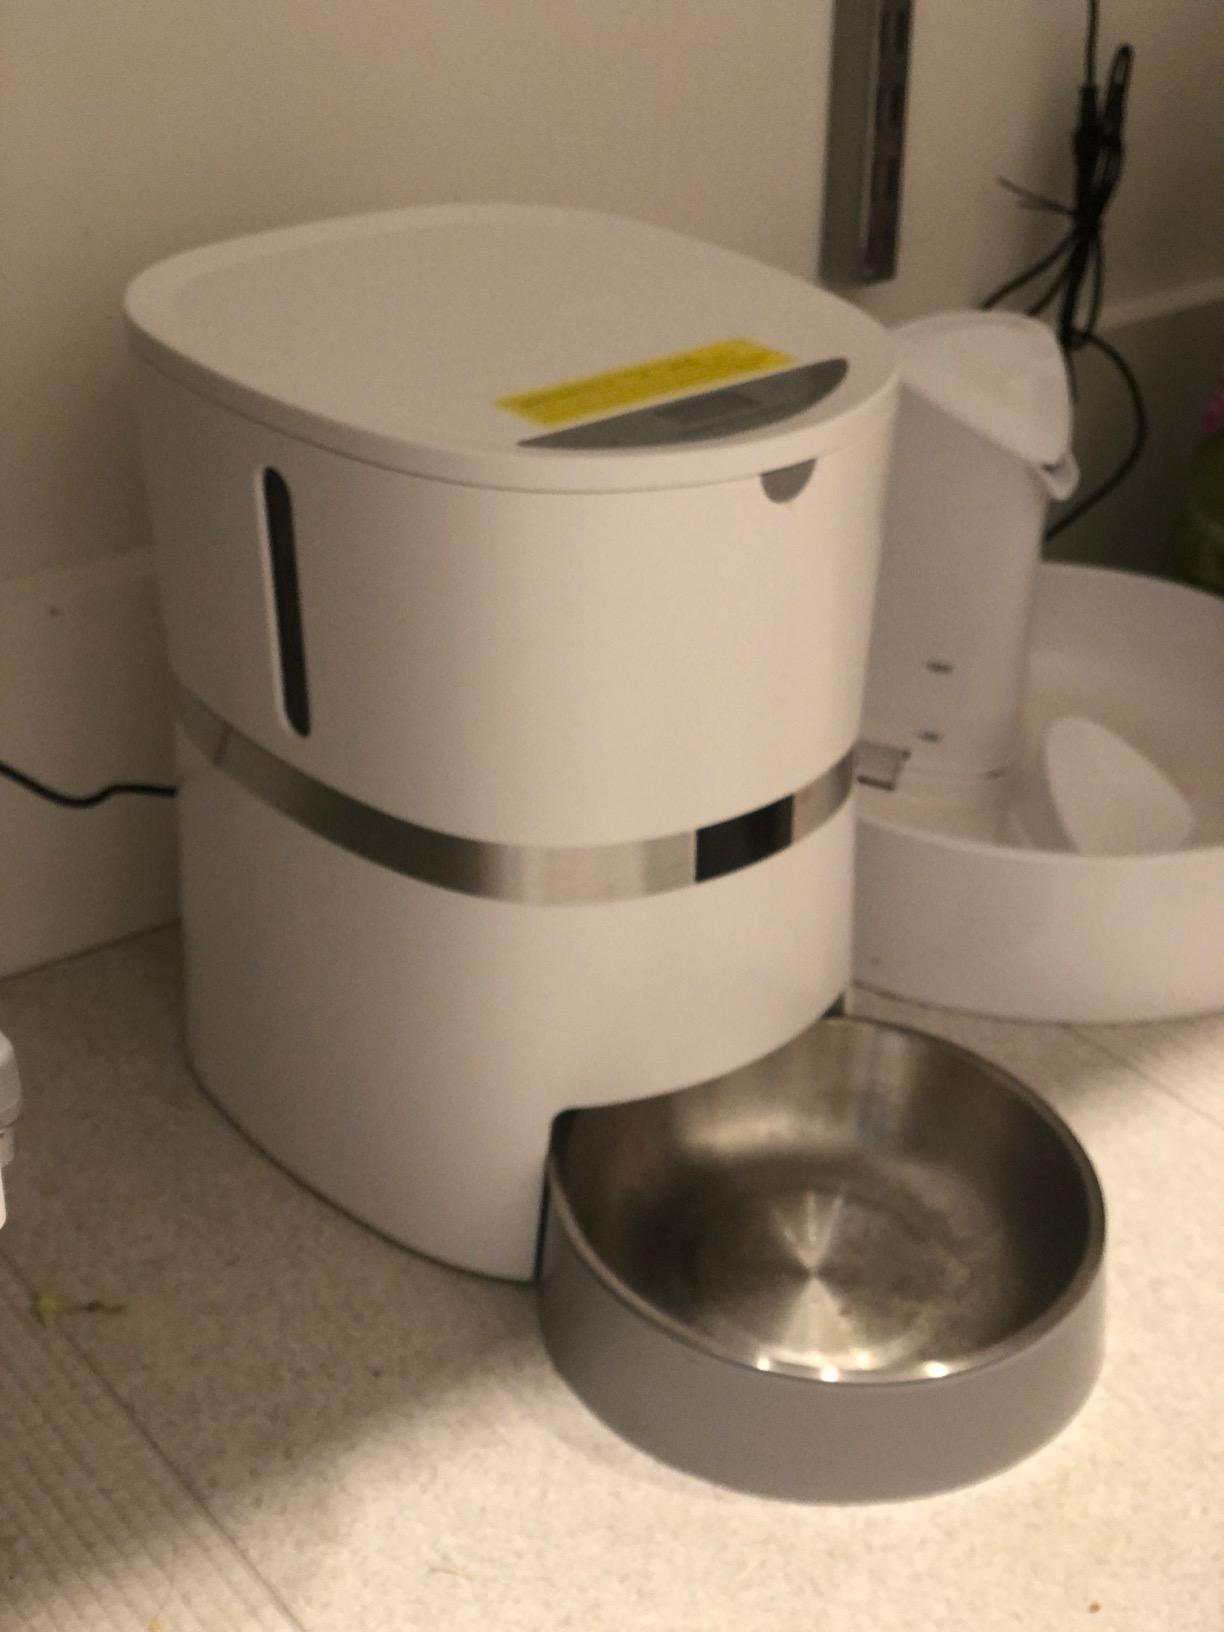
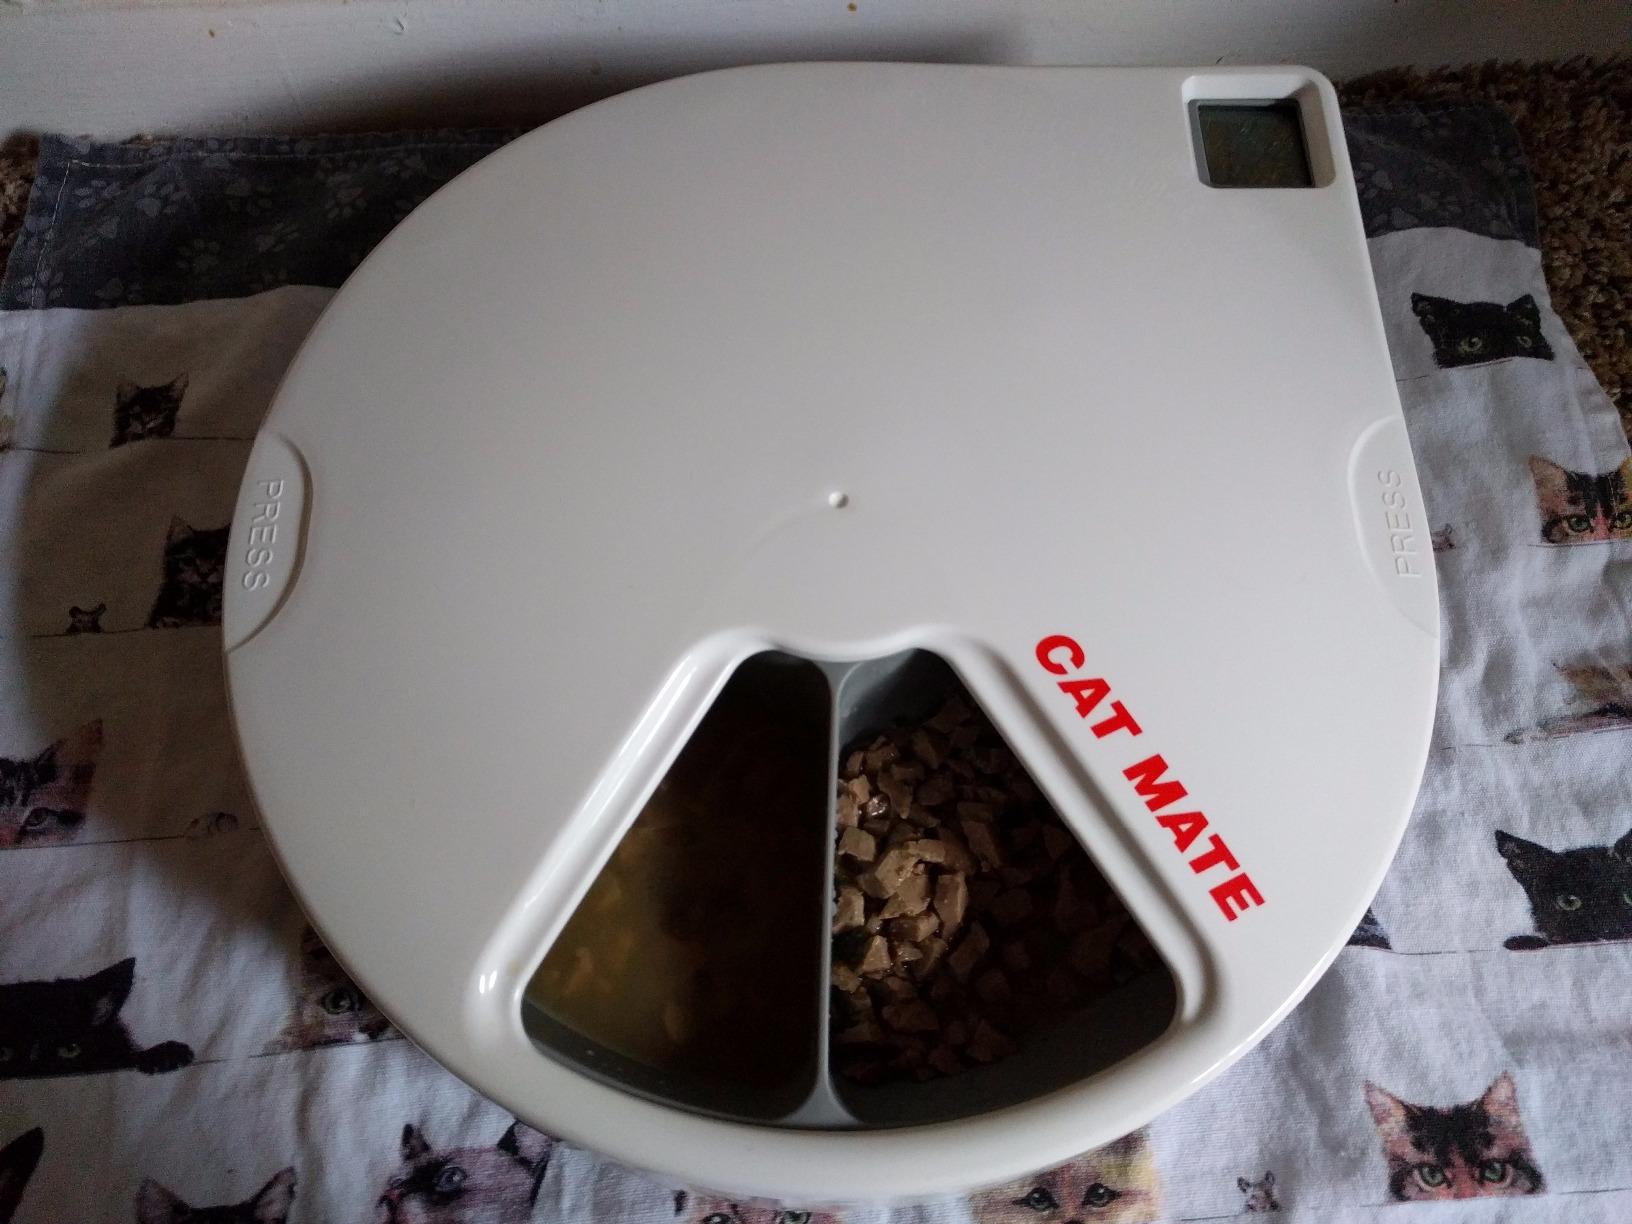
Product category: items_feeder
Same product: no